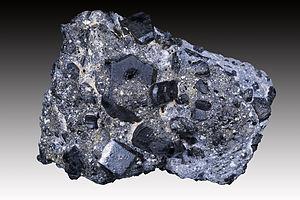
Augite Localité: Volcan Muhavura, Région de Ruhengeri, Province du Nord (Rwanda), Rwanda Taille
Le Muhavura, également appelé Muhabura ou Muhavuru, est un volcan situé sur la frontière entre le Rwanda et l'Ouganda.
L'augite est une espèce minérale du groupe des silicates sous groupe des inosilicates de la famille des pyroxènes. Il s'agit d'un clinopyroxène ferromagnésien et calcique de formule(Ca, Mg, Fe, Ti, Al)₂ avec des traces de : Ti;Cr;Na;Mn;K. Les cristaux peuvent atteindre jusqu'à 10 cm.